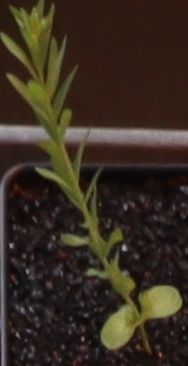
Label: Flax